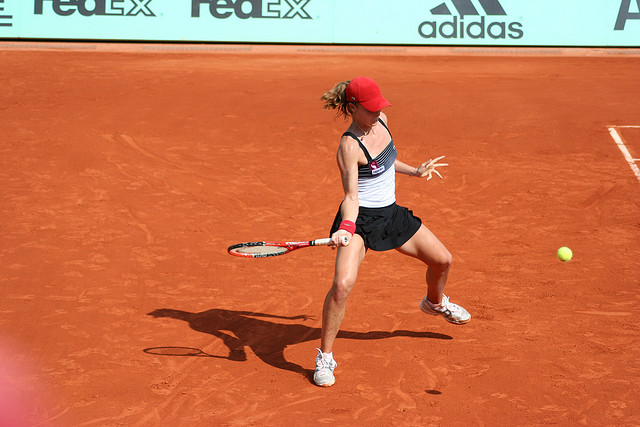
quả bóng đang bay về phía nữ vận động viên tennis ở trên sân đất nện